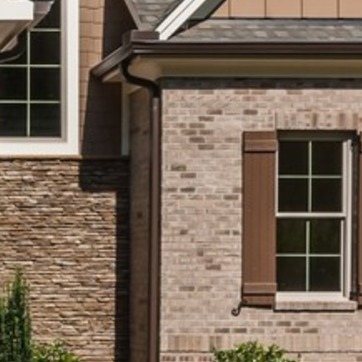
Material: brick